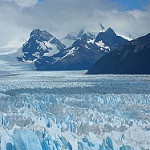
Scene: Outdoor